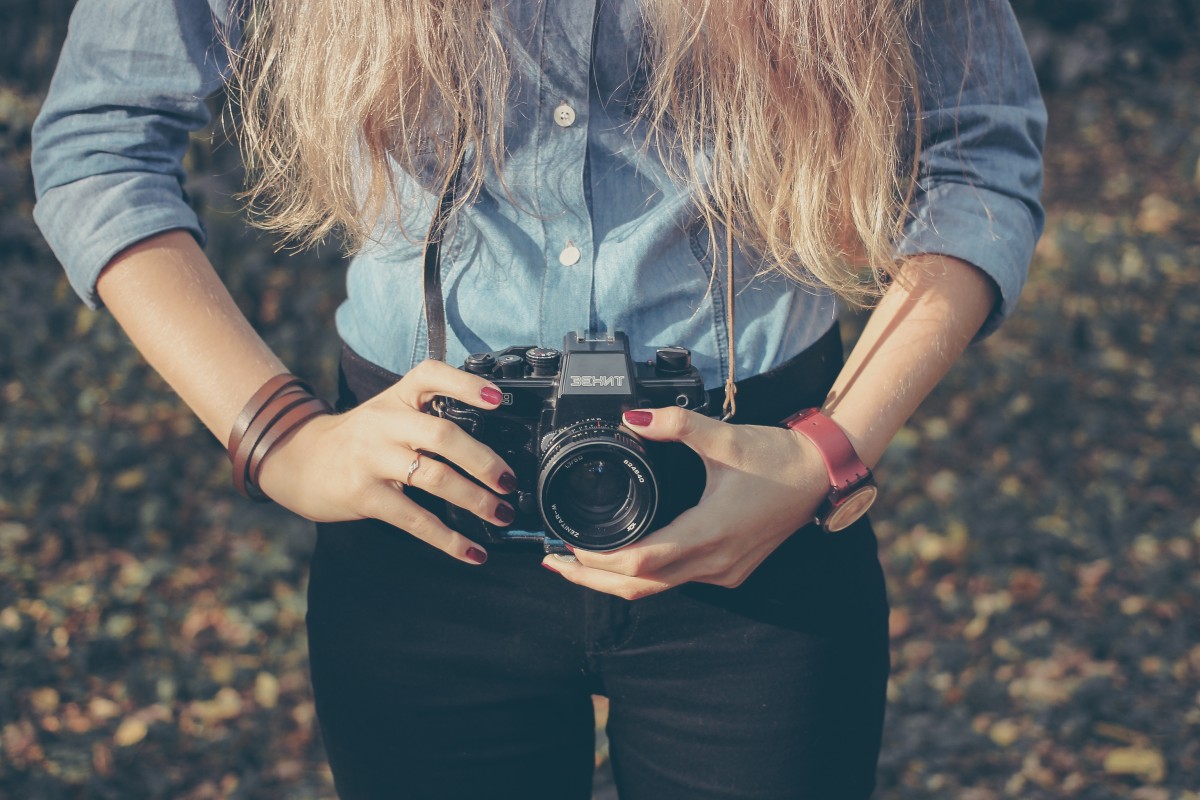
Tags: person, girl, woman, camera, photography, photographer, spring, fashion, lady, fun, cool, singing, photograph, interaction, photo shoot